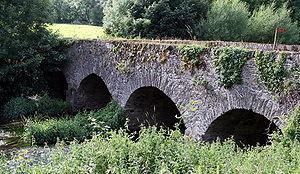
La rivière Bann est une rivière du sud de l'Irlande traversant le comté de Wexford. Cette rivière prend forme dans les Croghan Mountain dans le comté de Wicklow. Près du village d'Hollyfort, la Bann rejoint le Blackwater Stream.